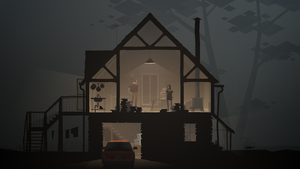
Capture d’écran du jeu Kentucky Route Zero.
Kentucky Route Zero est un jeu vidéo indépendant épisodique conçu par Jake Elliott et Tamas Kemenczy et mis en musique par Ben Babbitt, au sein de leur collectif Cardboard Computer. Il s’agit d’un jeu d'aventure graphique empruntant grandement au jeu d'aventure textuel et s’inspirant beaucoup du théâtre. Le jeu est composé de cinq épisodes, appelés « actes », s’inscrit dans les genres du réalisme magique et du Southern Gothic, et suit l’histoire d’un livreur d’antiquités perdu au Kentucky et des personnes qu’il rencontre sur sa route.